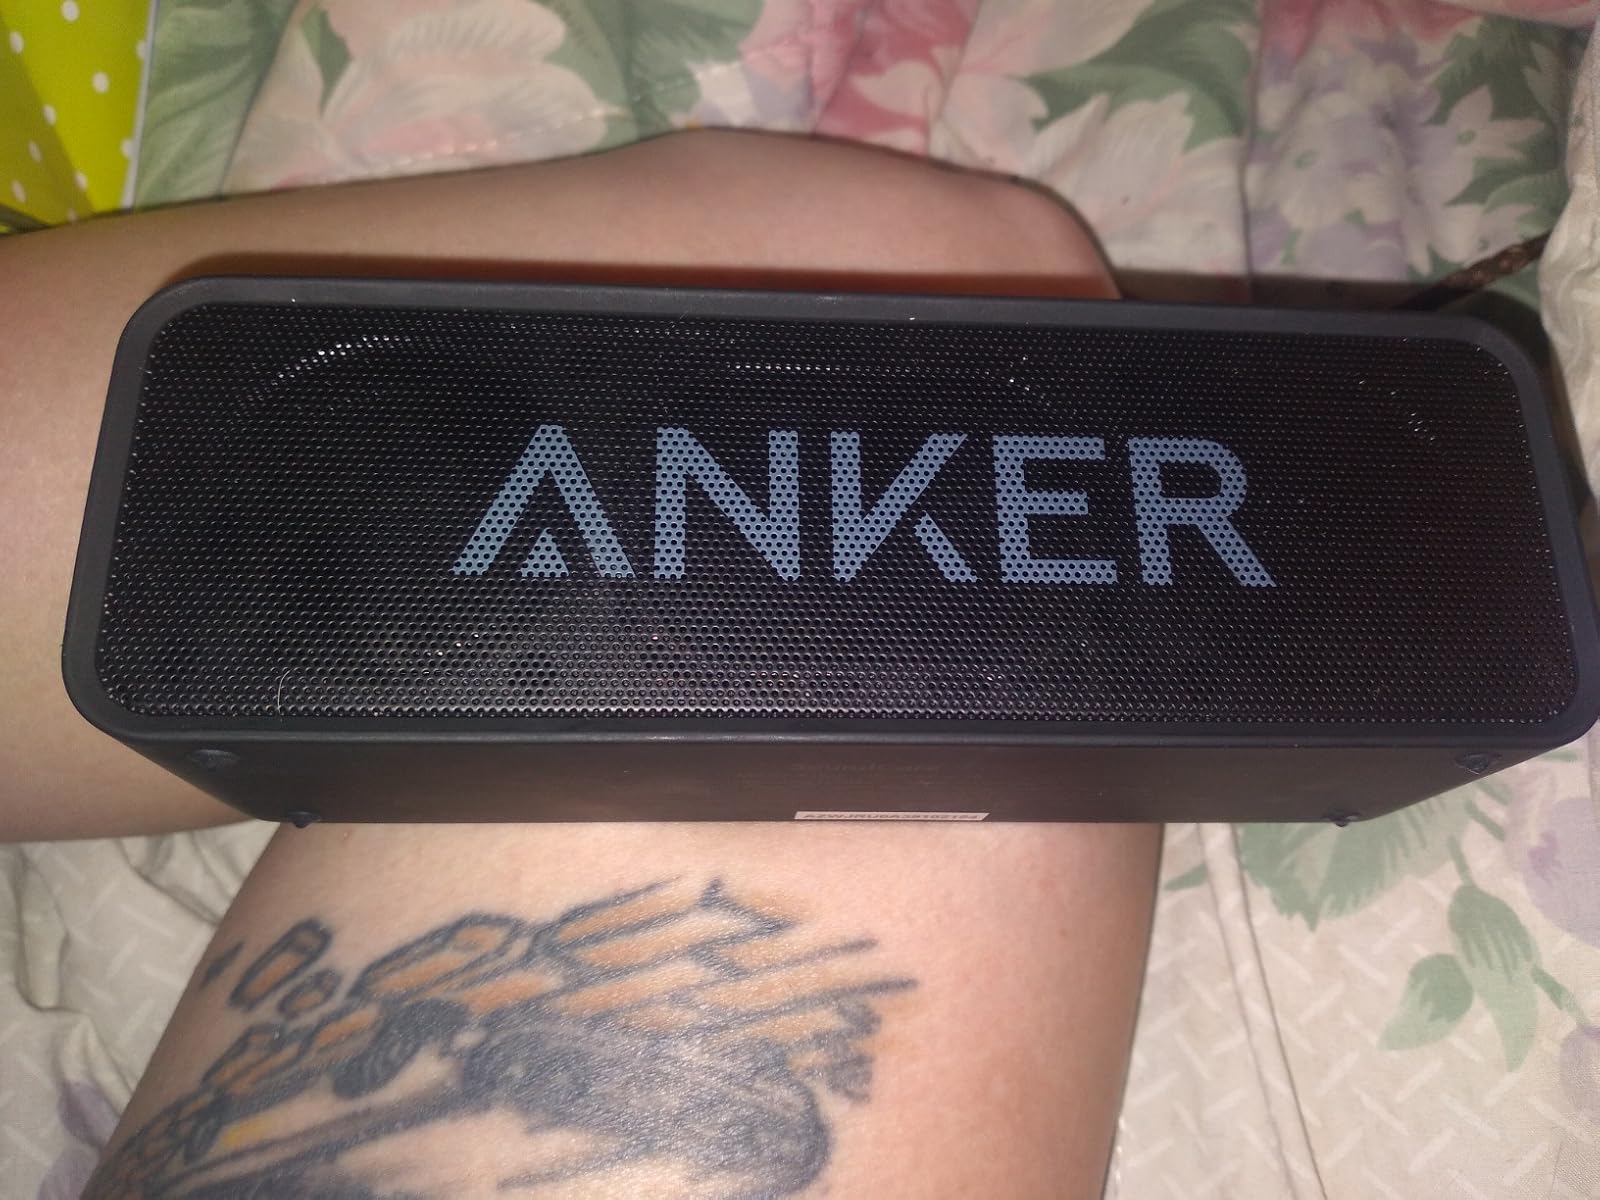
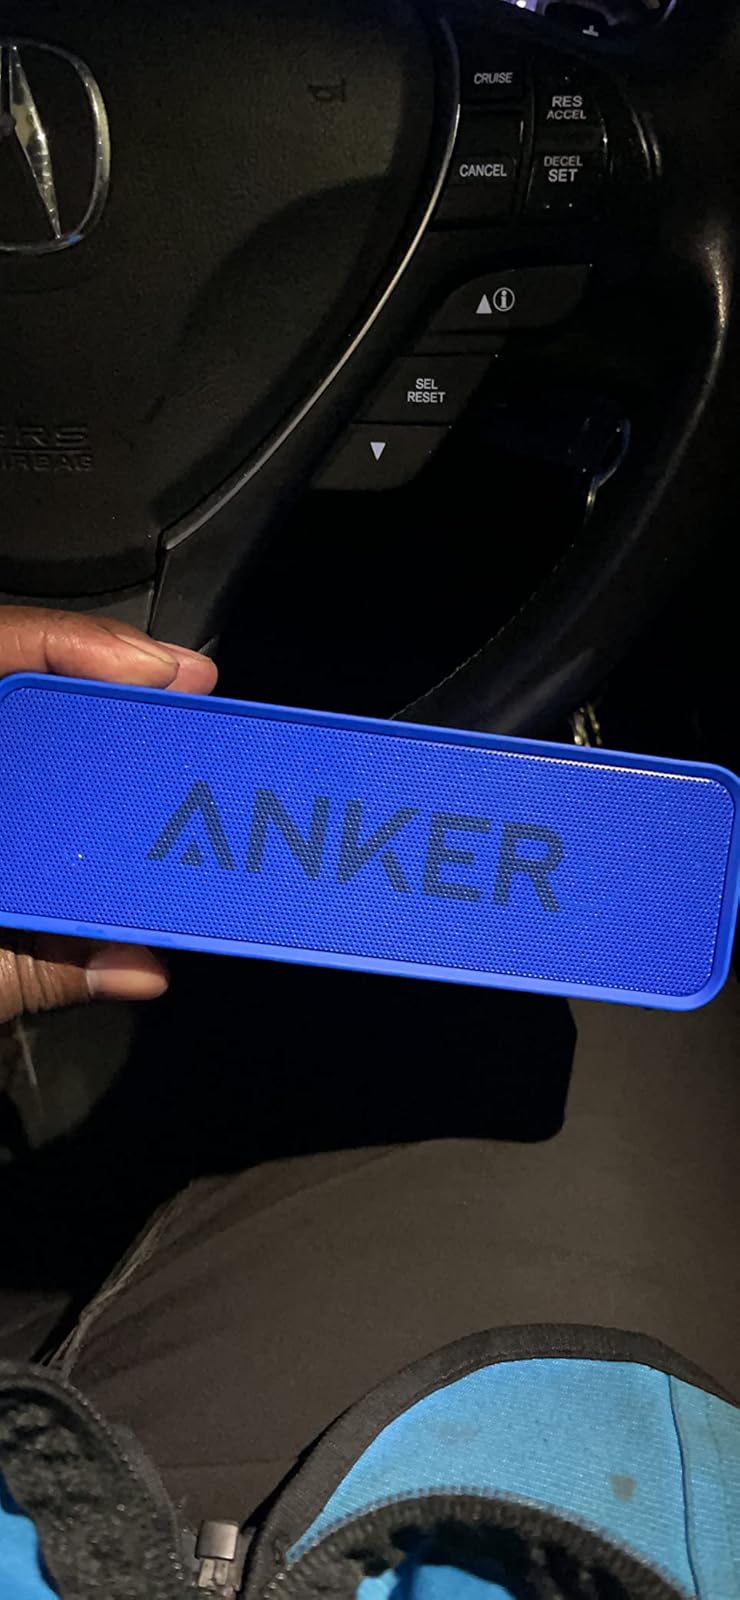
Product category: speaker
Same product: no